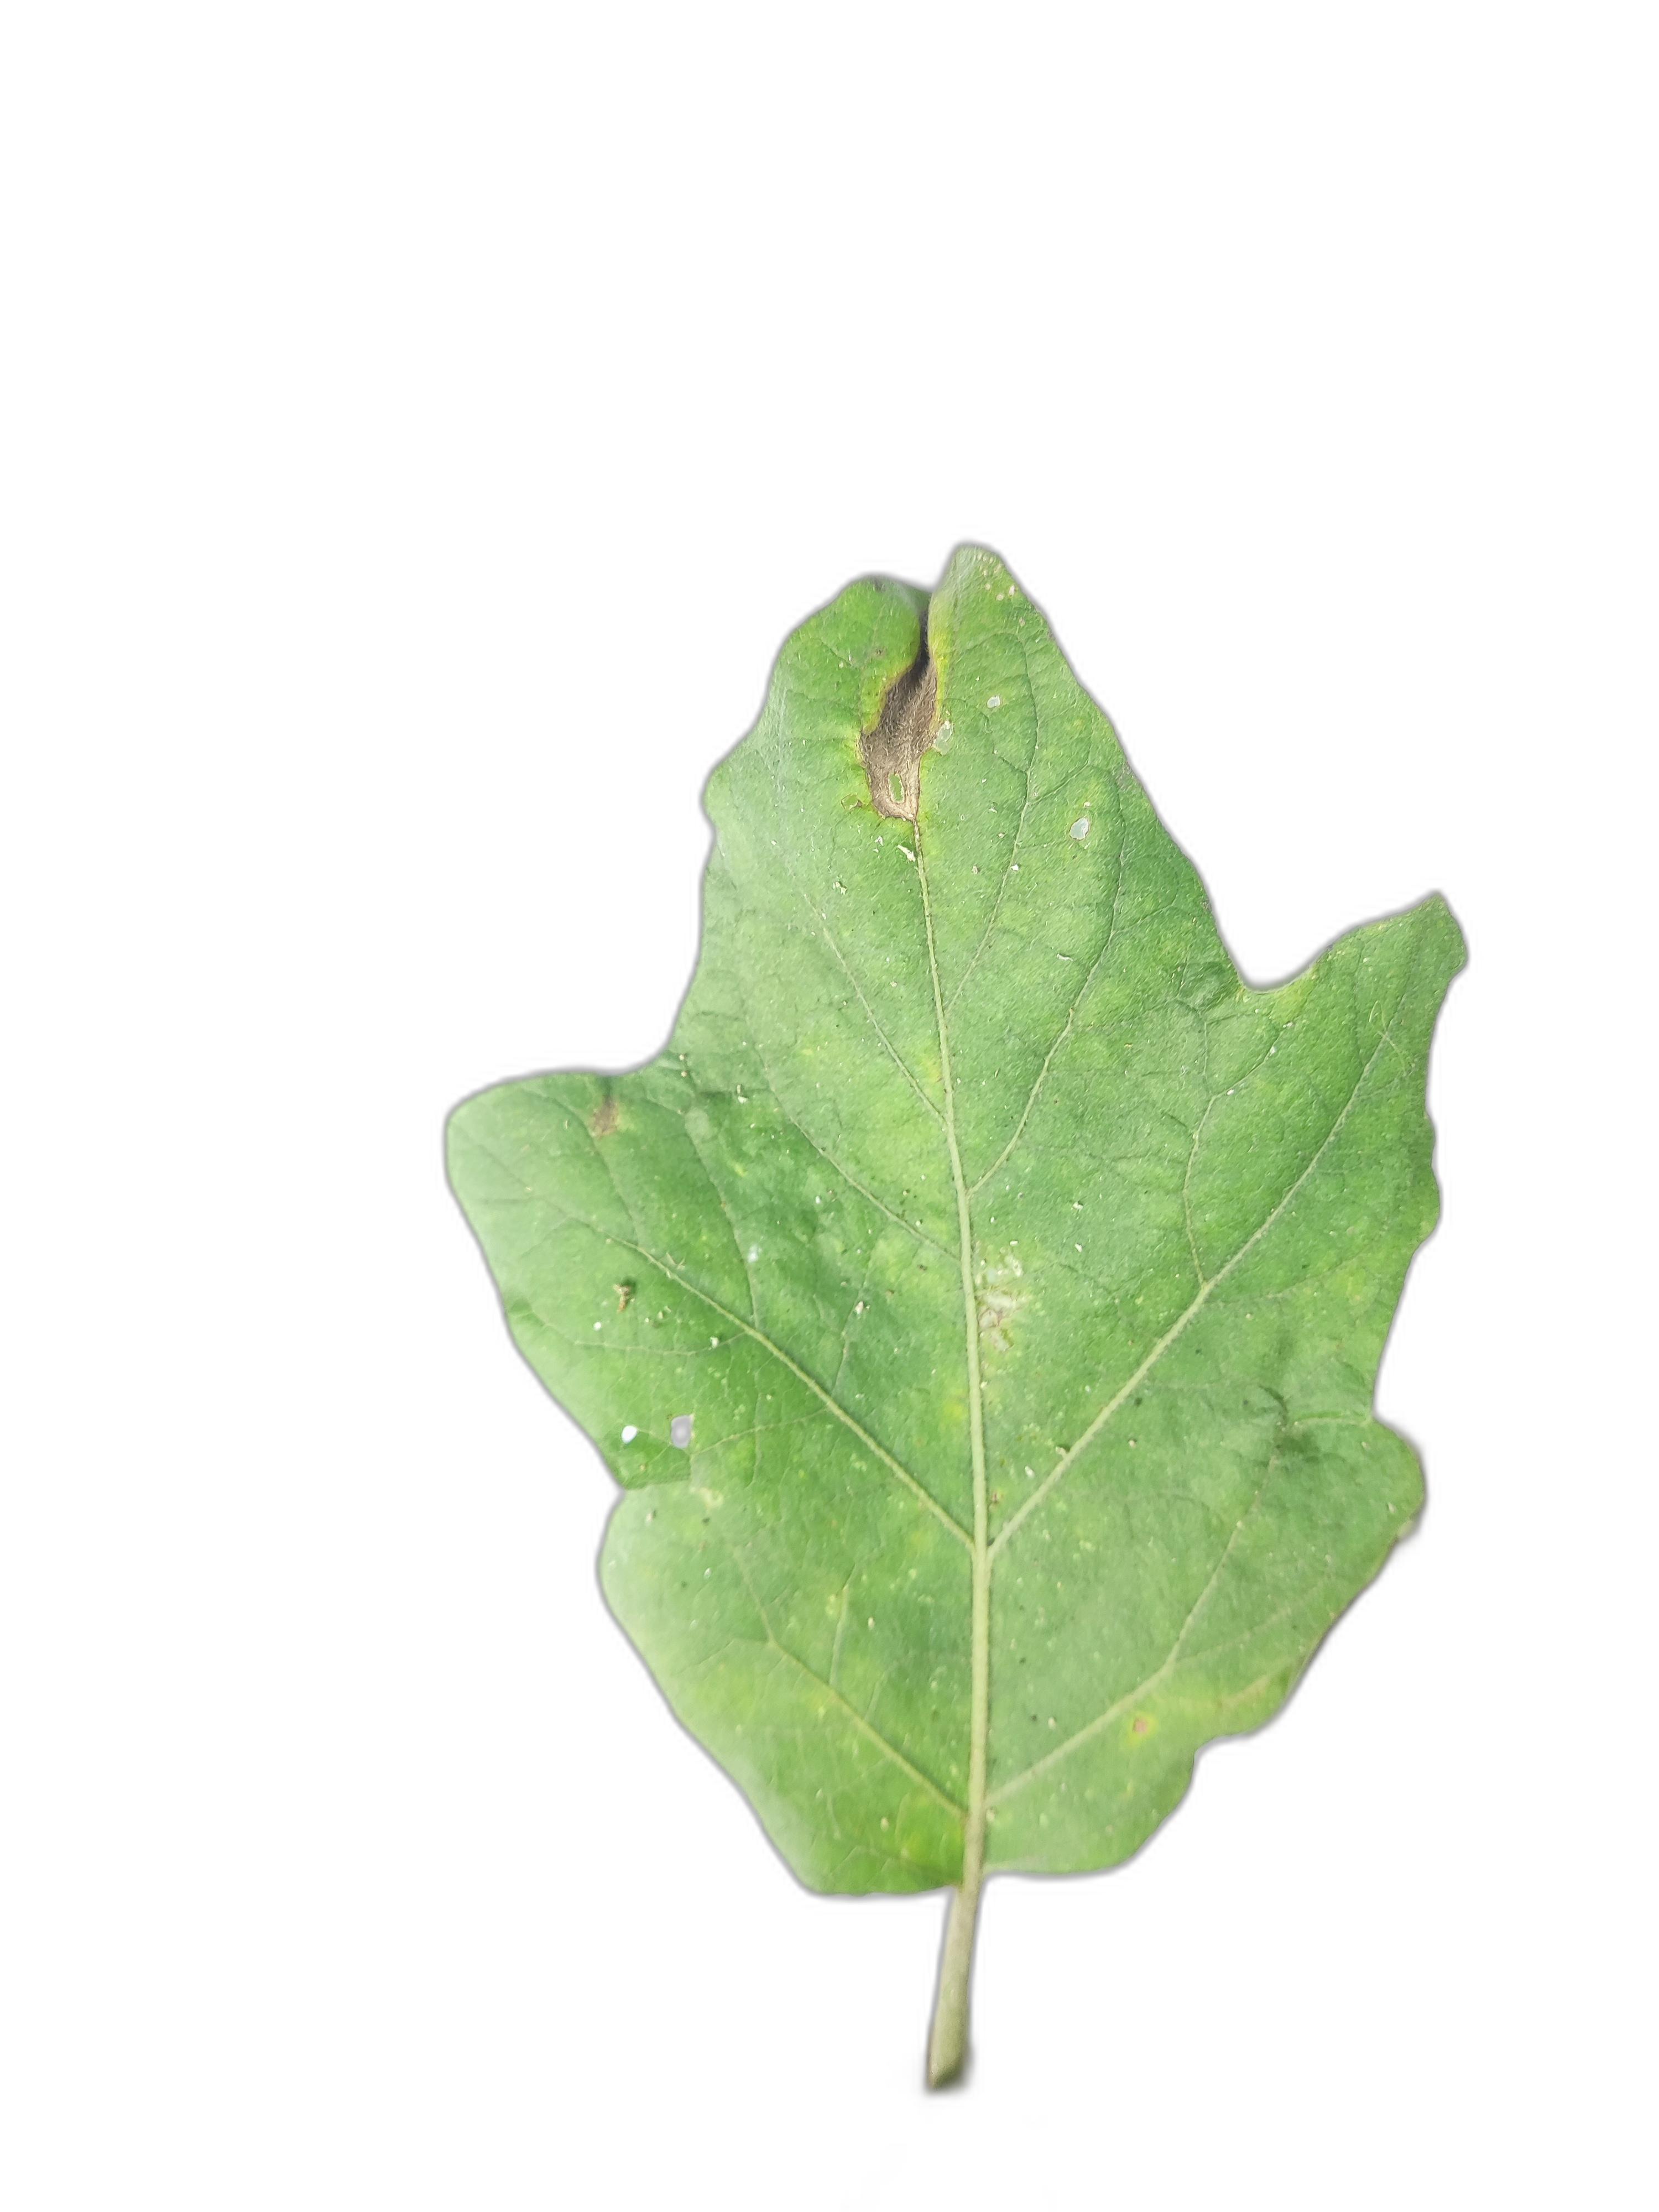
Label: Leaf Spot Disease